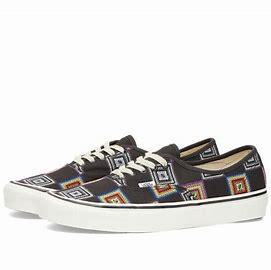
Brand: Vans
Model: UA Authentic 44 DX